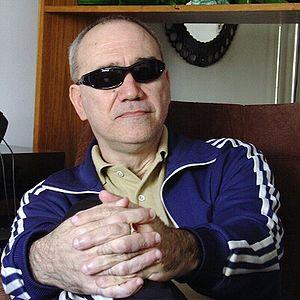
Pedro José Ferreira da Silva, connu sous le nom de Glauco Mattoso, né à São Paulo le 29 juin 1951, est un poète et écrivain brésilien. Il a adopté ce pseudonyme après avoir perdu progressivement la vue à cause d’un glaucome.